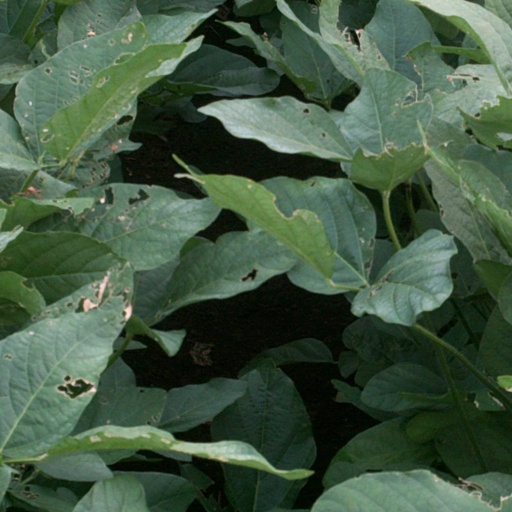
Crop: soybean